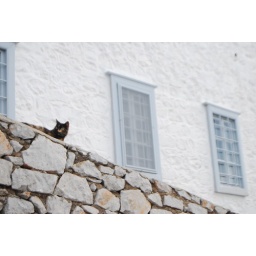
black cut in front of a white wall